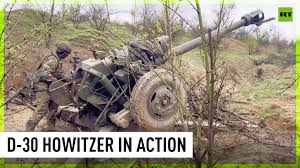
Label: D-30